Gillette de Narbonne

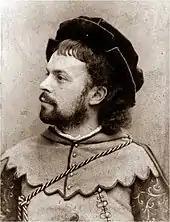
head and shoulders photograph of young man with neat moustache and beard in mediaeval costume

Gillette has been brought up among the family of the young Count Roger, and when her father, a doctor of great talent, died without leaving her a penny, the little girl was adopted by Roger's mother. Gillette has long loved Roger, but he has paid little attention to her.